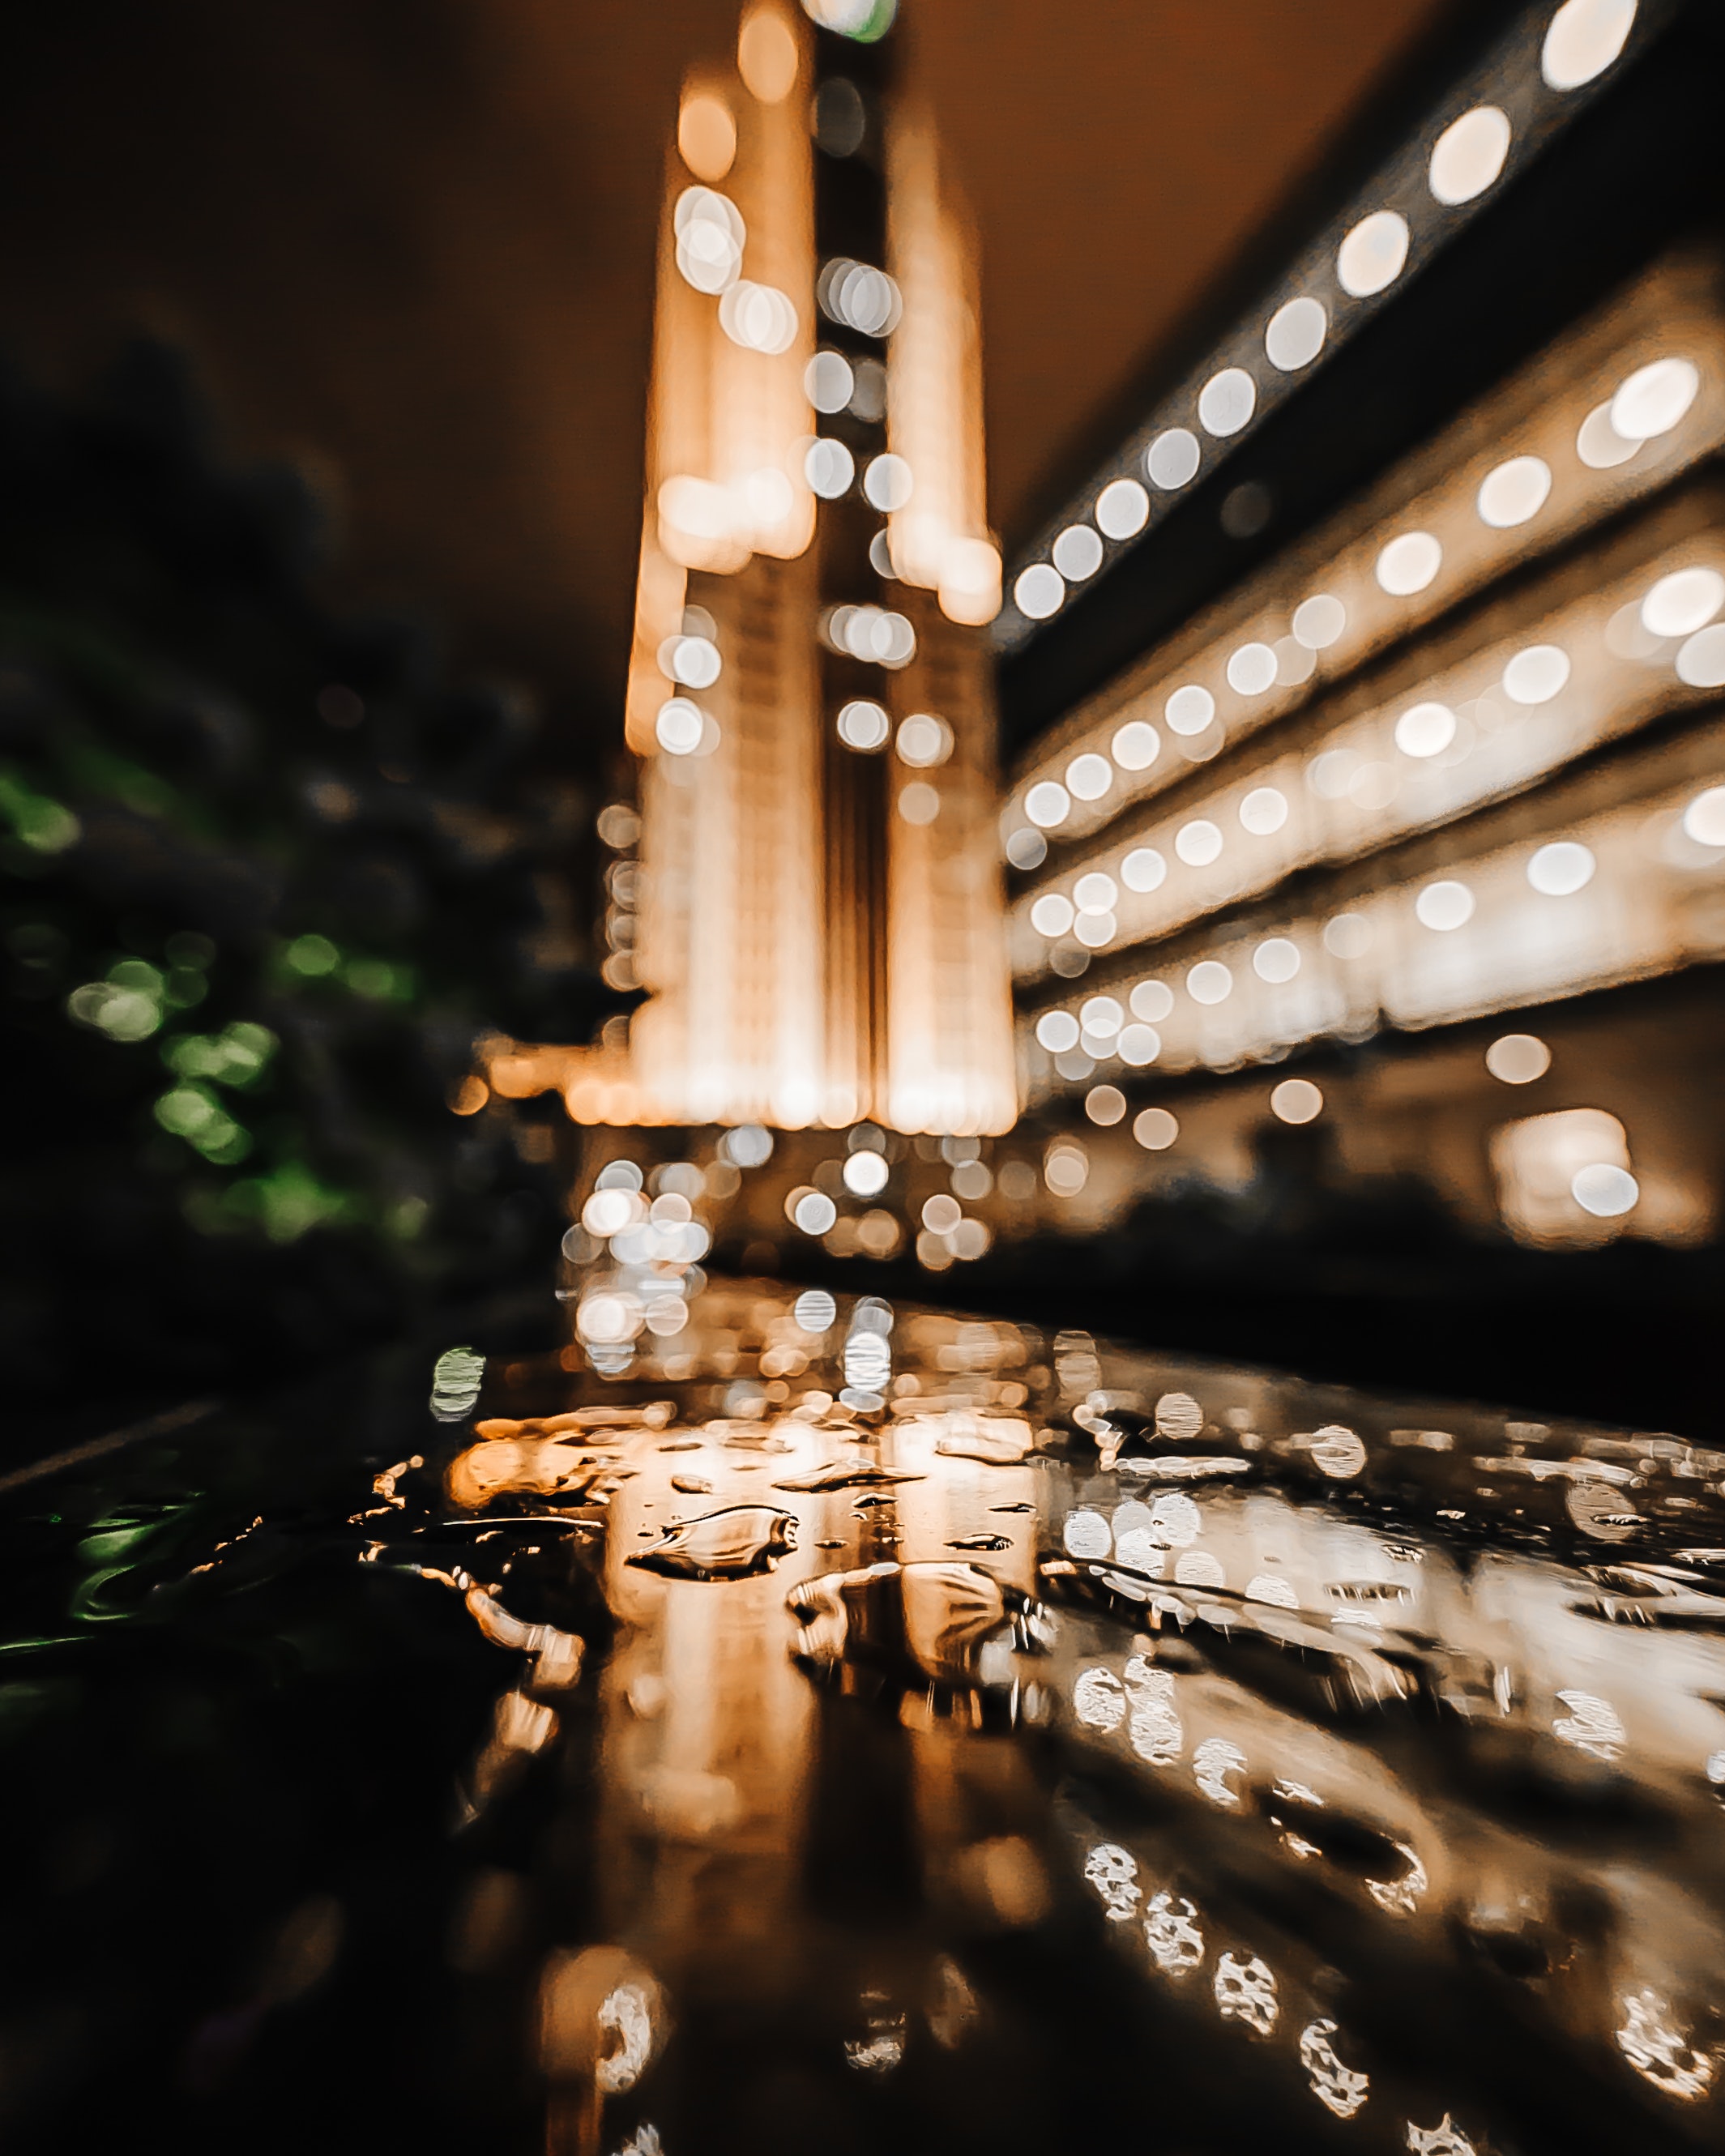
water, reflection, light, lighting, night, architecture, tower, iron, tree, city, metal, plant, light fixture, building